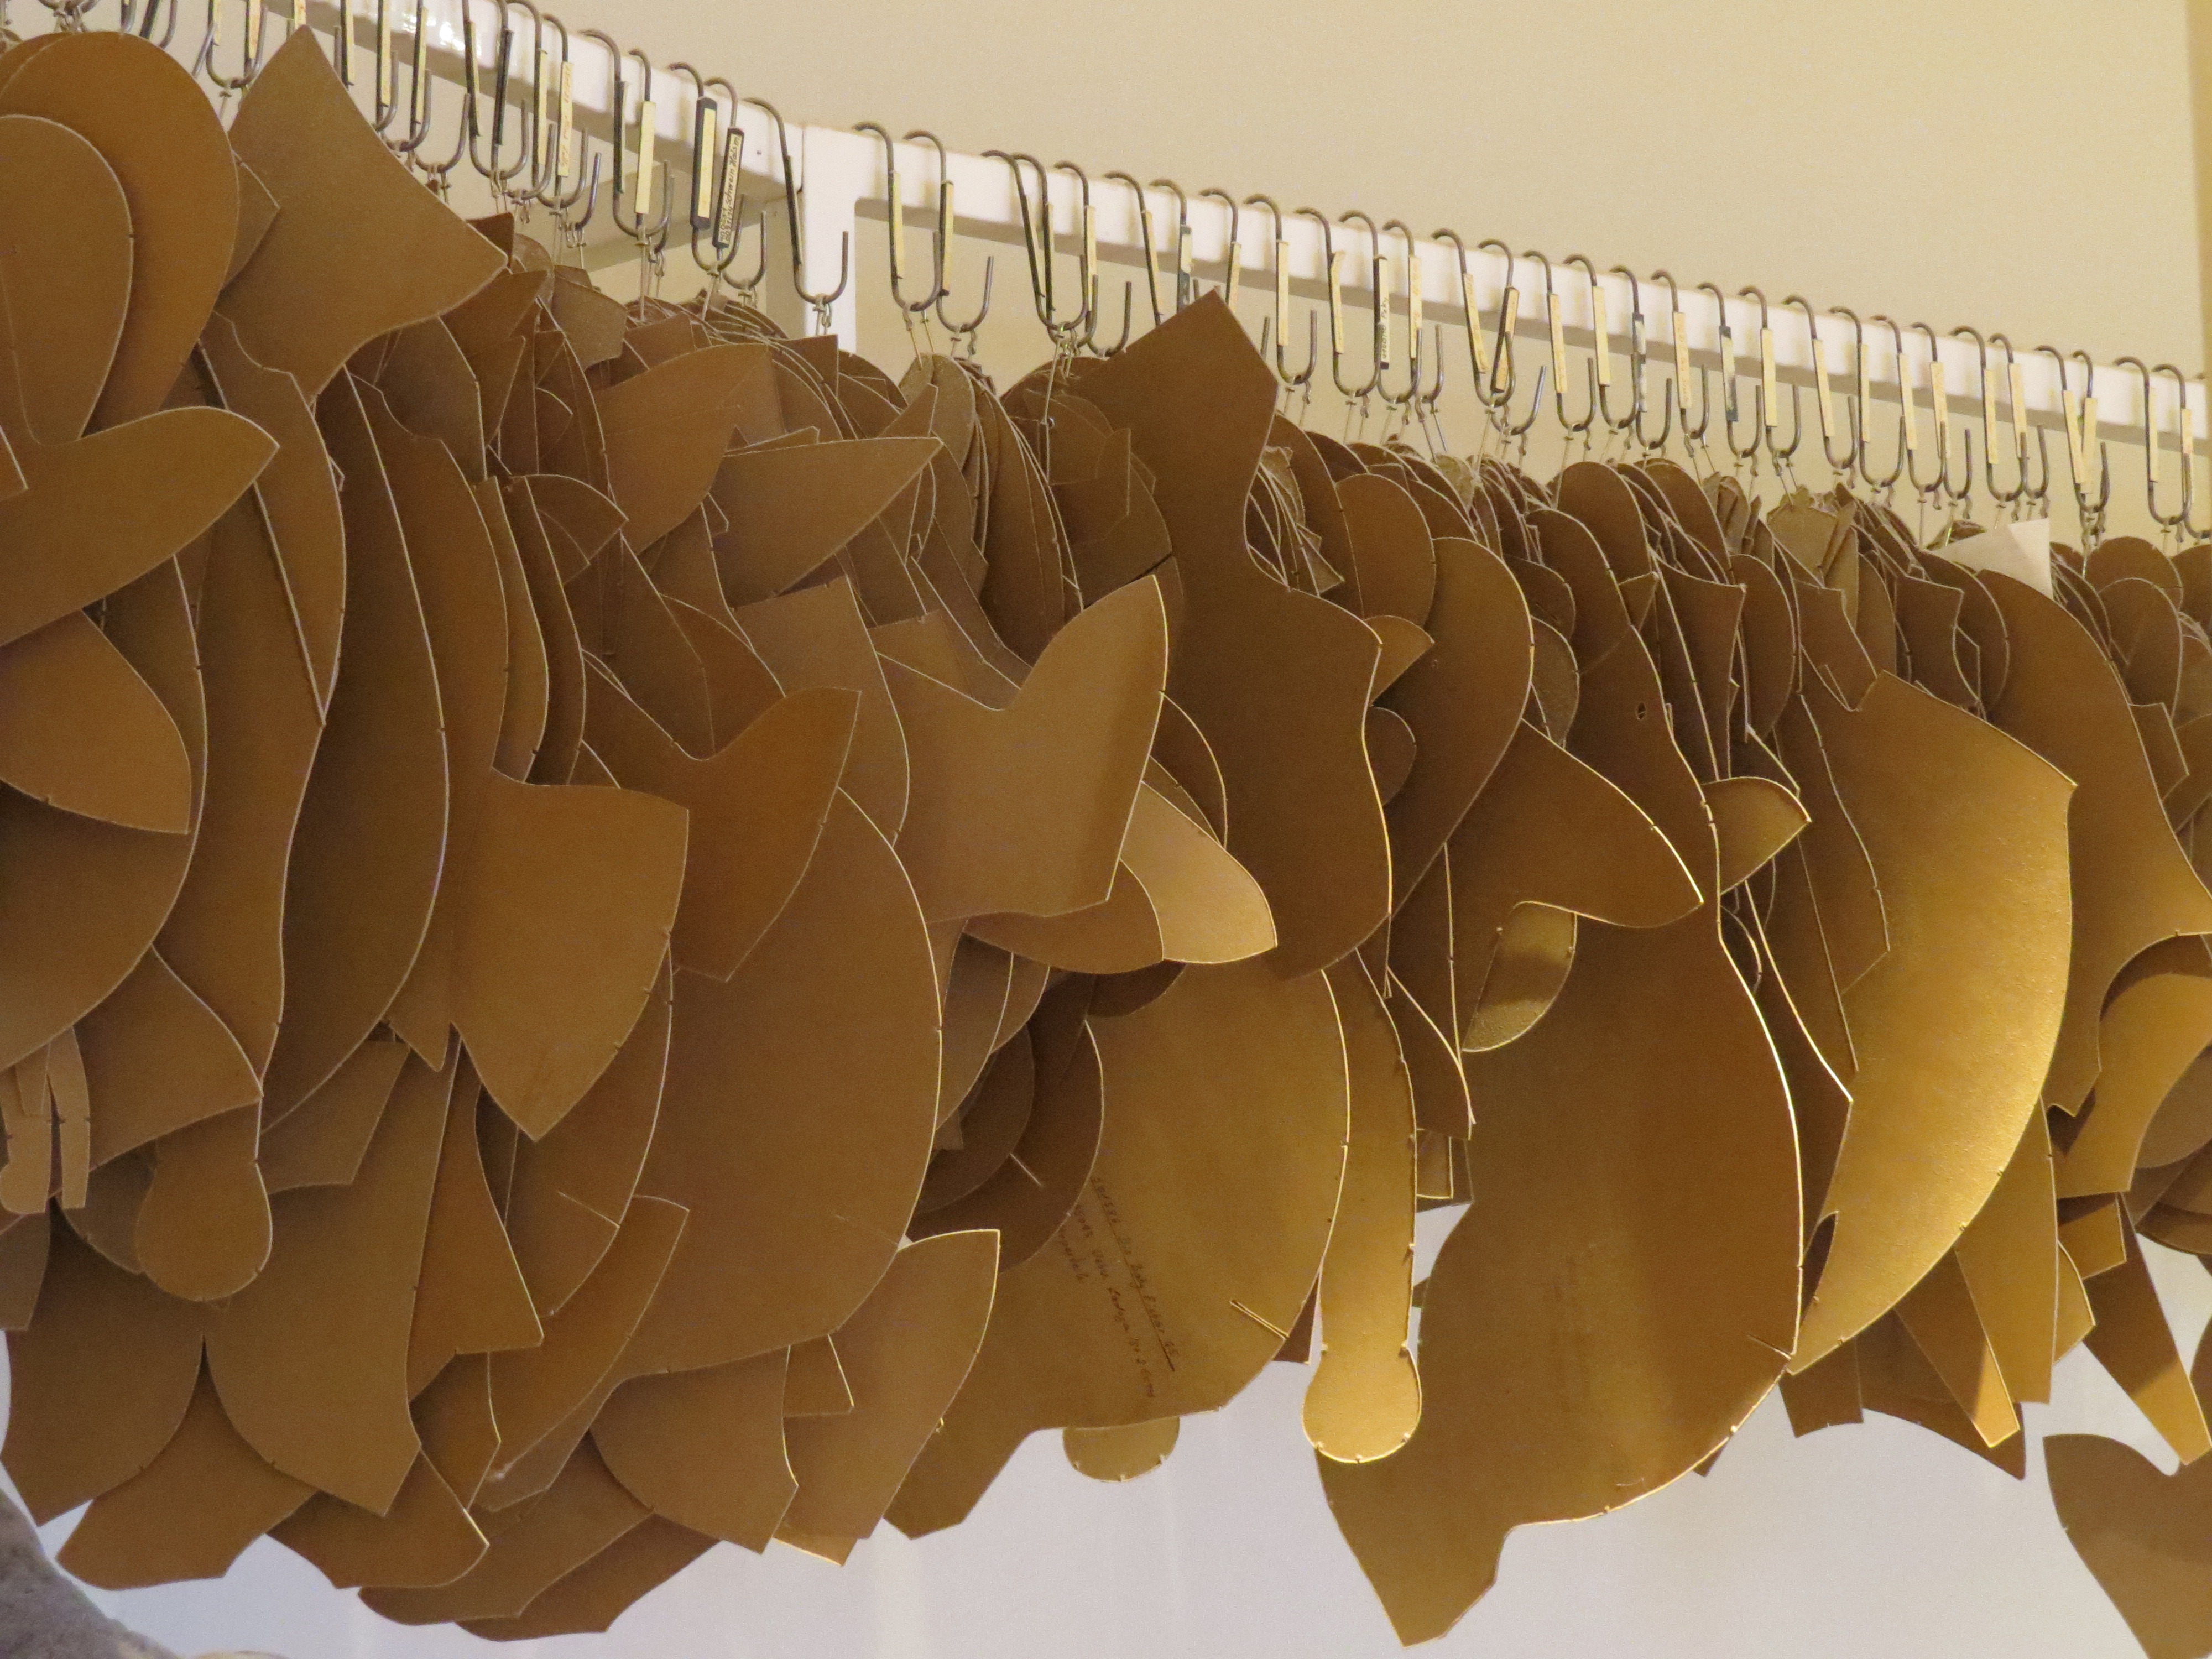
wing, wood, leaf, flower, store, yellow, paper, material, art, design, cardboard, hang, shape, template, modern art, depend, schneider template, cut template, cut stencil